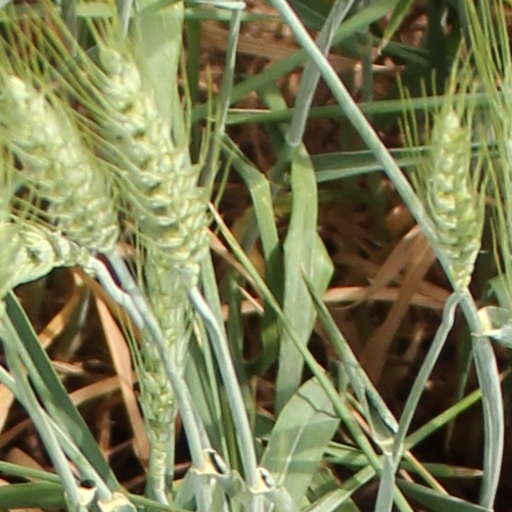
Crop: wheat